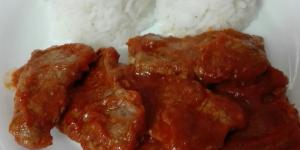
filetes de ternera en salsa de tomate